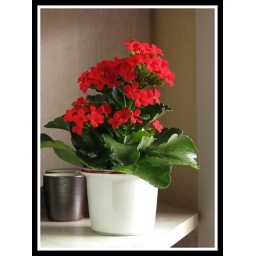
Mini plant in its mini pot